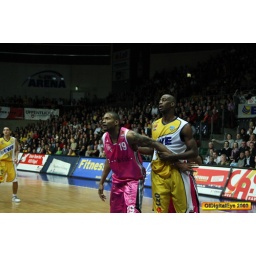
oldenburg ewe baskets vs bonn foto by OlDigitalEye 2009 01 31 7950_2